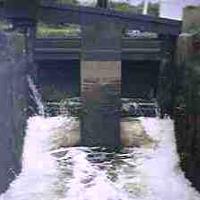
Weather: cloudy or overcast